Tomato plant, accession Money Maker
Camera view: horizontal (90 deg, fisheye); turntable rotation: 300 degrees
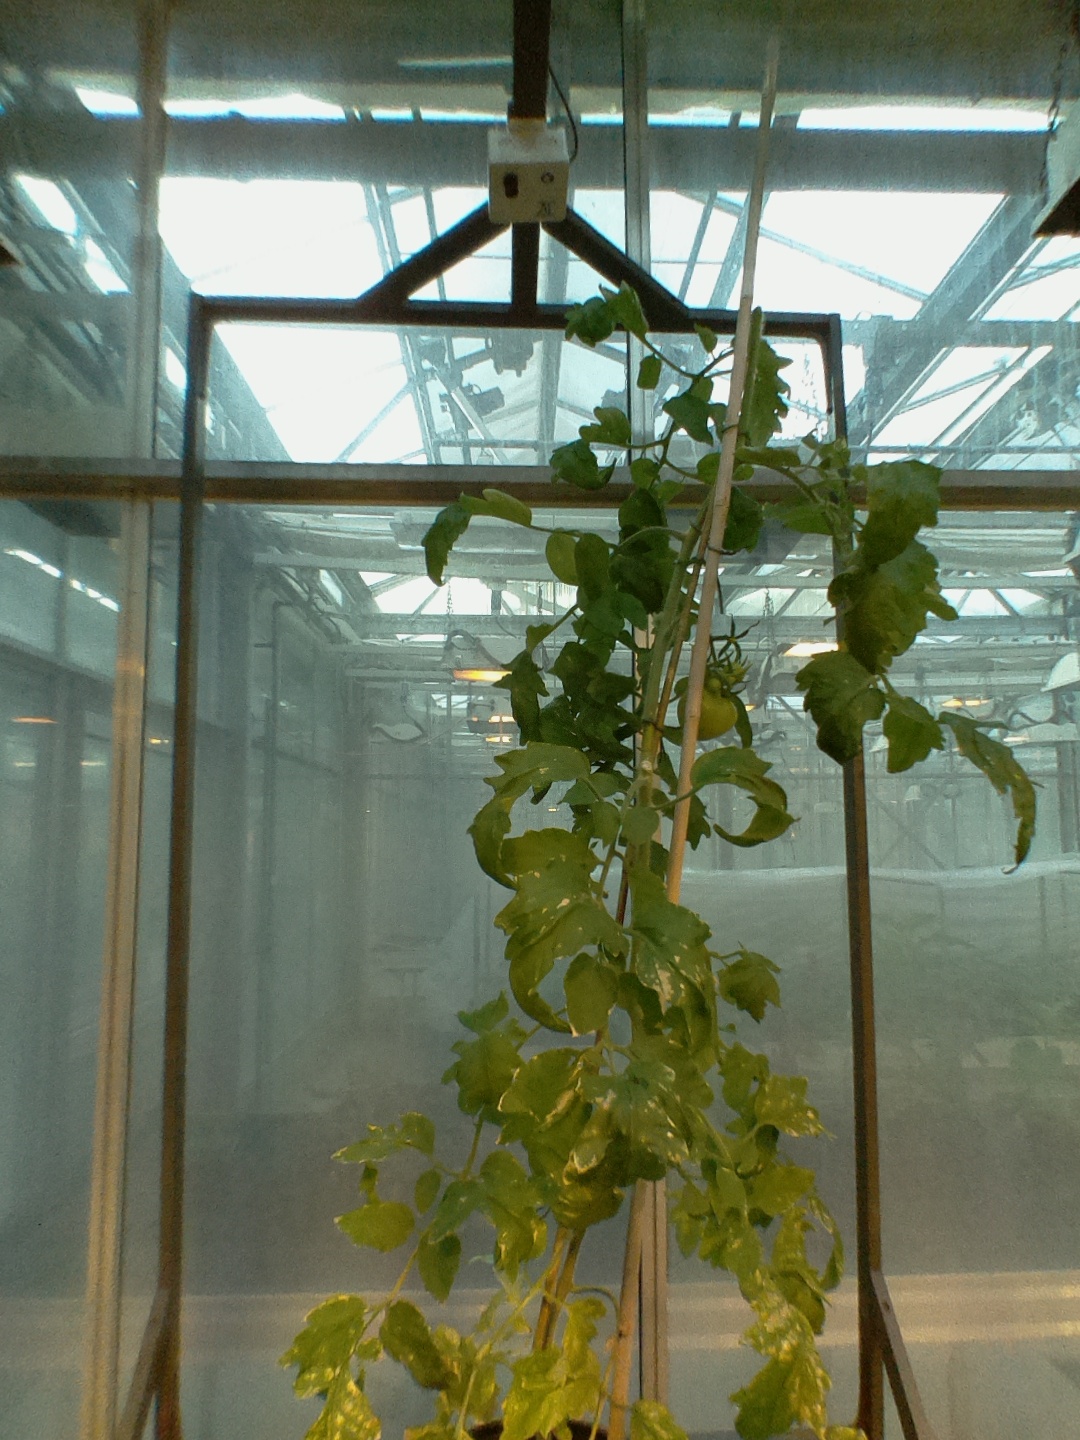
BBCH growth stage 76: 60%-70% of final fruit size